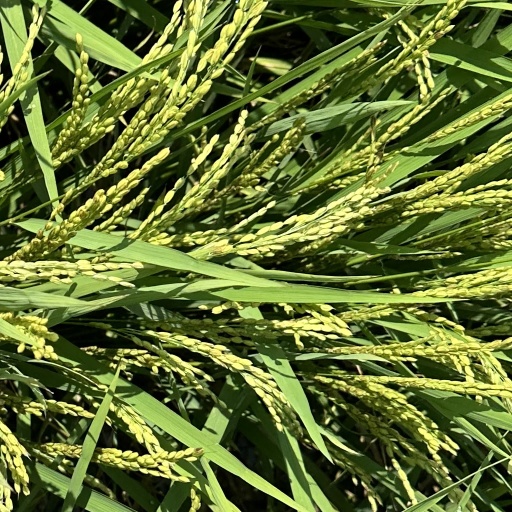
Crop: rice